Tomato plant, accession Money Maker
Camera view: horizontal (90 deg, fisheye); turntable rotation: 270 degrees
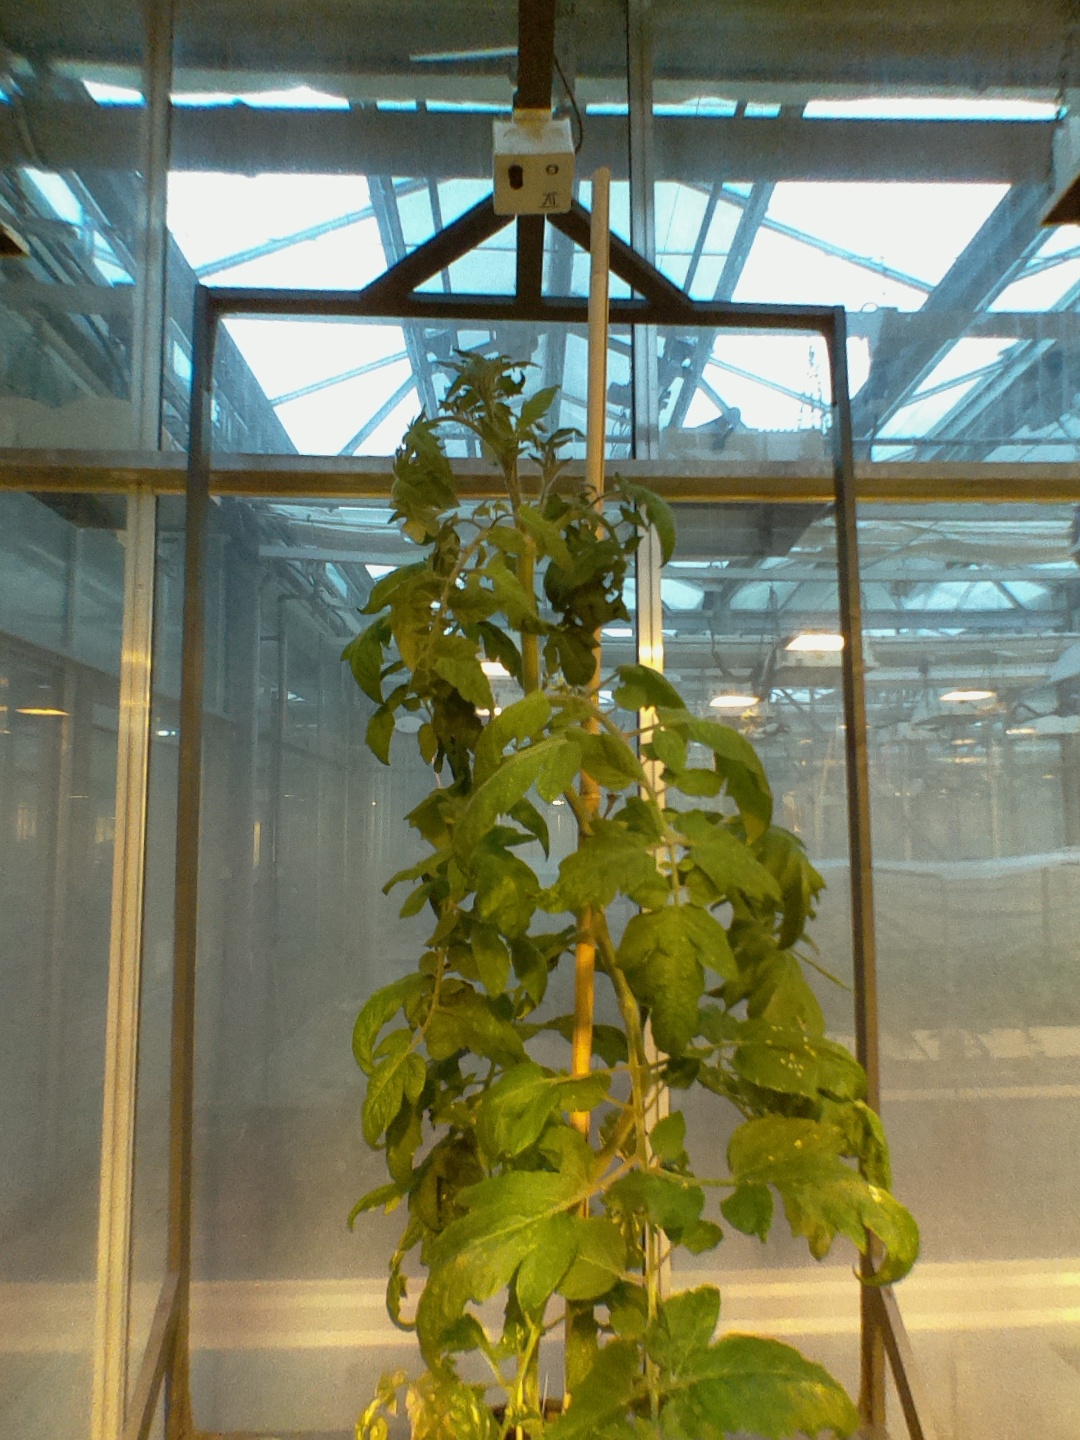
BBCH growth stage 64: 40%-50% of flowers open